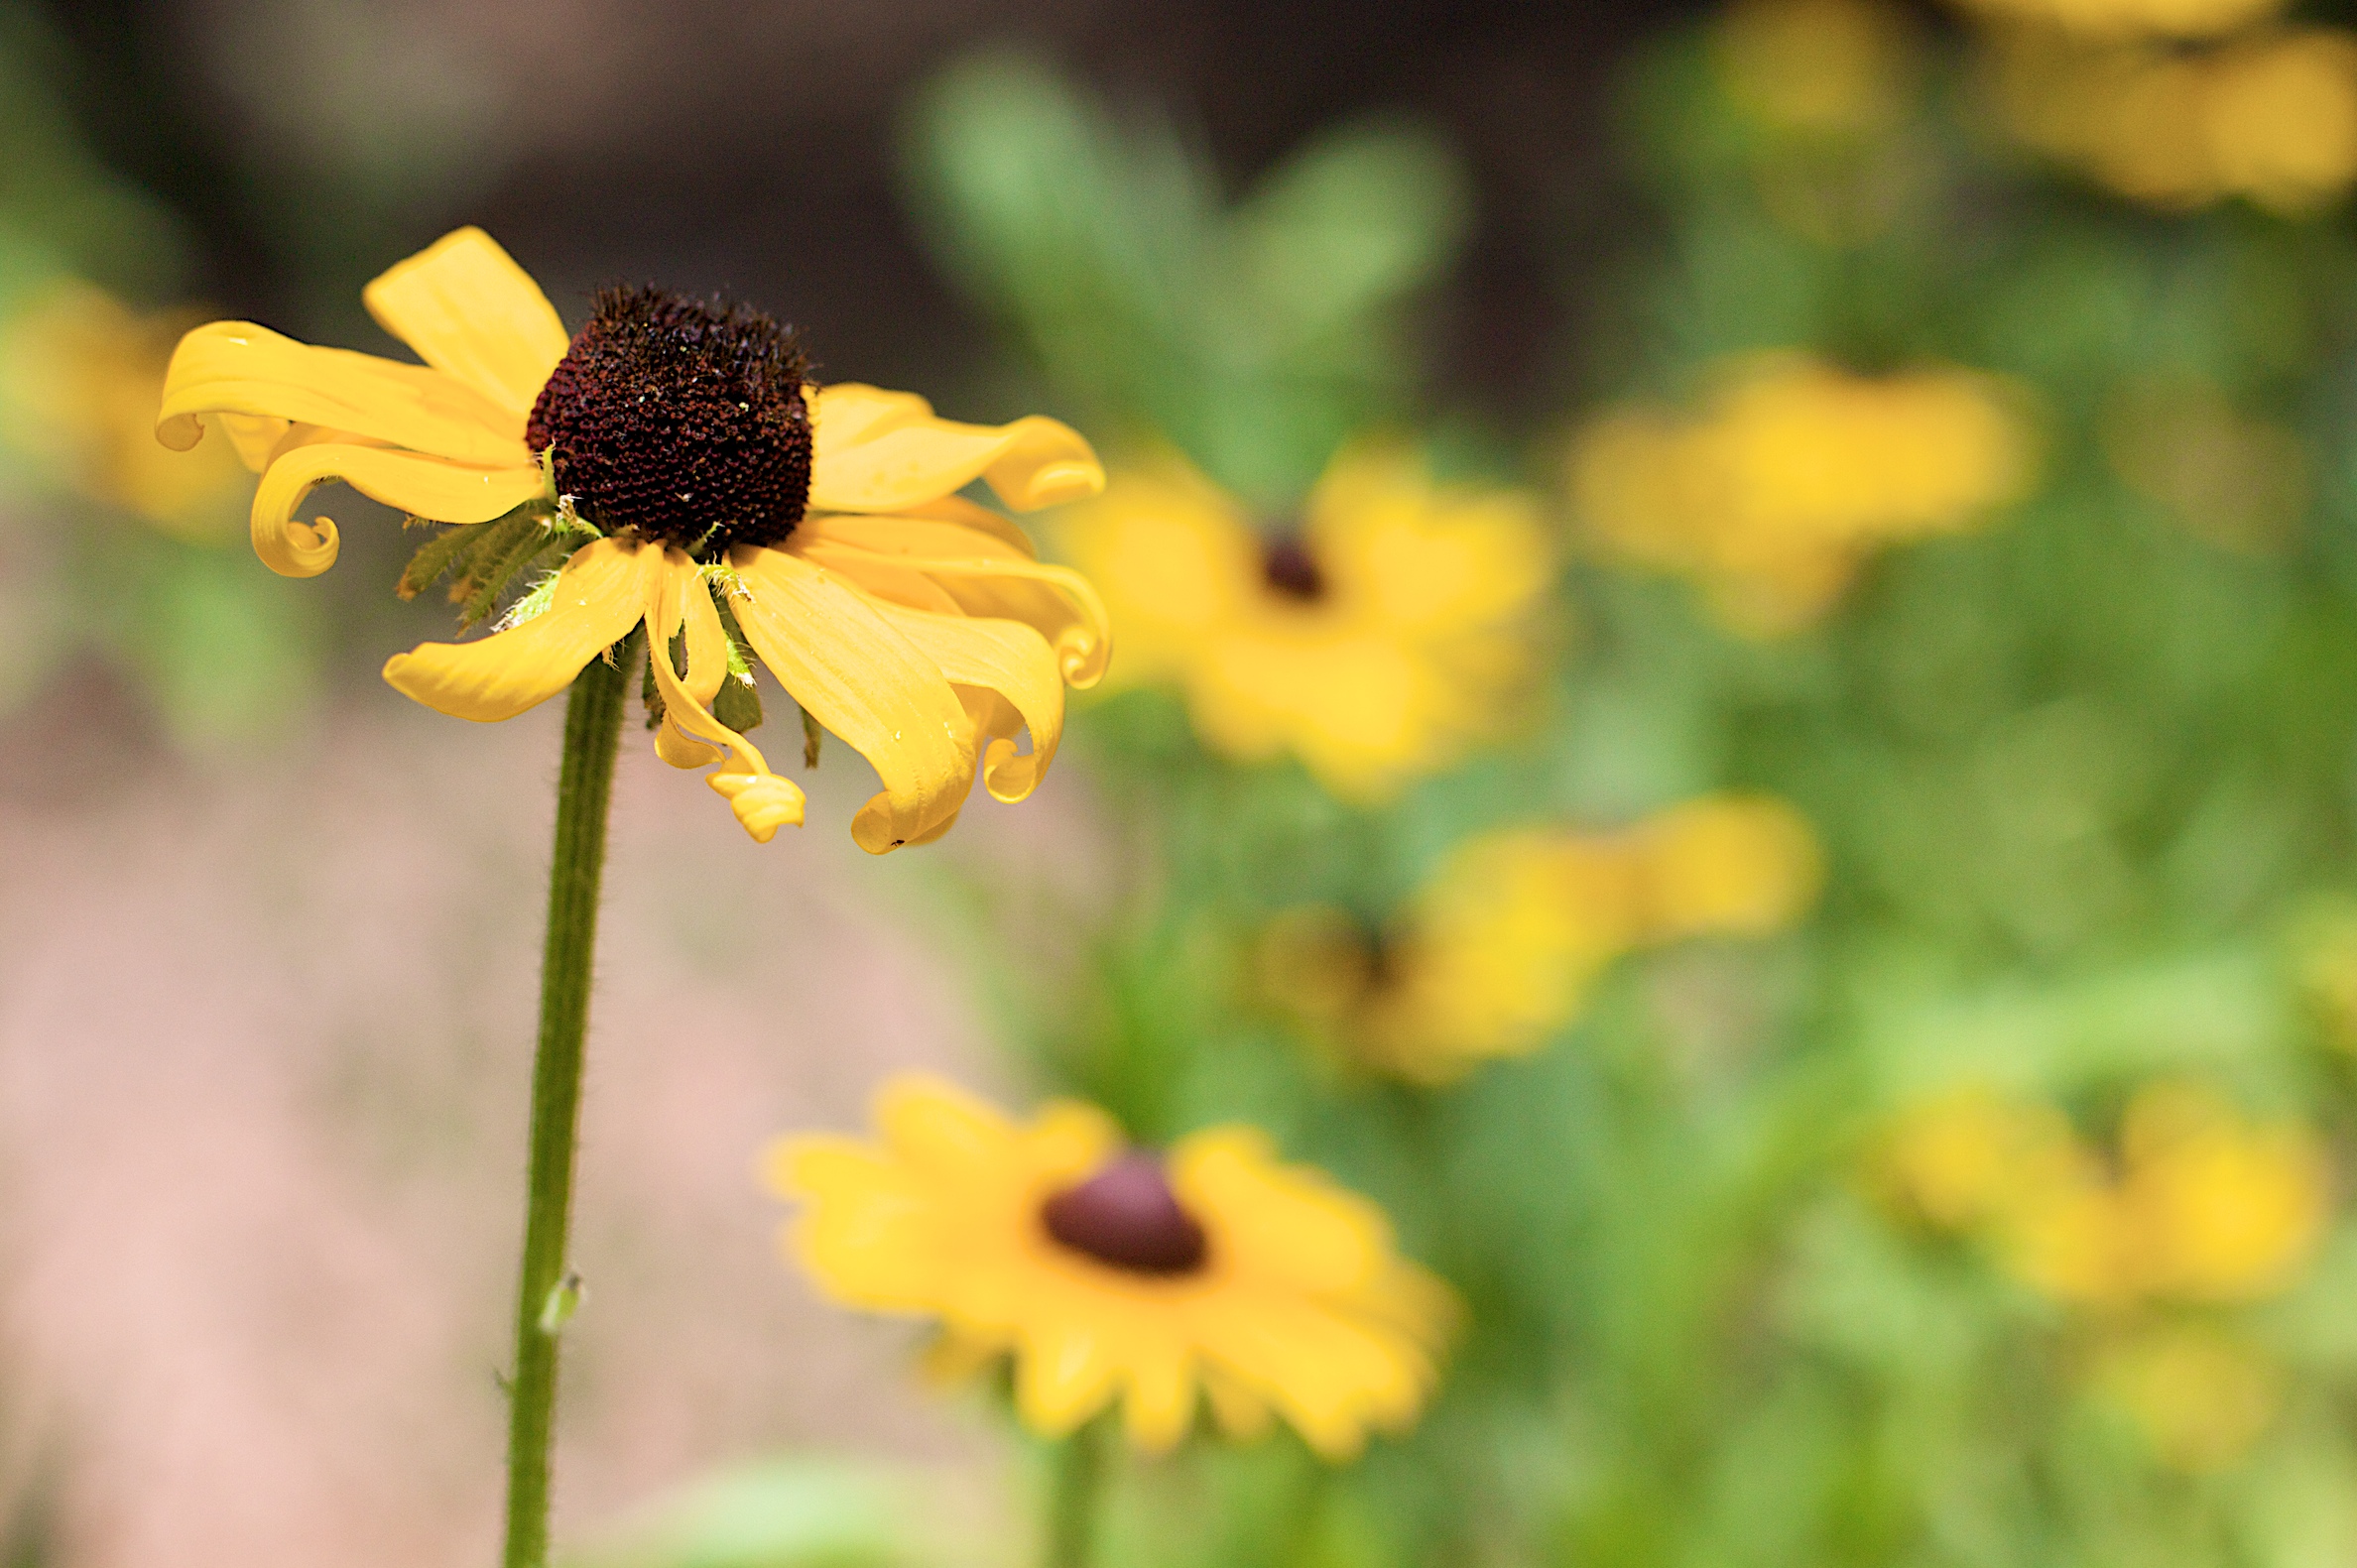
nature, blossom, plant, meadow, flower, petal, pollen, insect, botany, yellow, flora, wildflower, close up, ef50mmf14usm, nectar, macro photography, flowering plant, daisy family, land plant